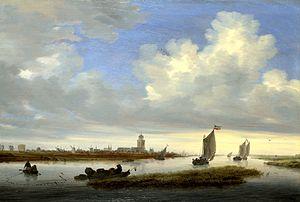
La marine est un genre d'art figuratif, qui dépeint ou tire sa principale source d'inspiration de la mer. Ces peintures forment un type particulièrement important entre les XVIIᵉ et XIXᵉ siècles. Par extension, le terme recouvre souvent les représentations artistiques de navigation sur rivières ou estuaires, les scènes de plage et de tous les arts montrant des bateaux, même dessinés ou peints depuis la terre ferme.